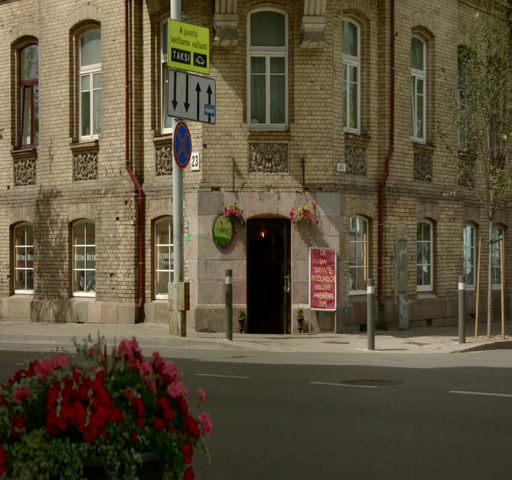
you see the lower part of an old baroque building in inner city .